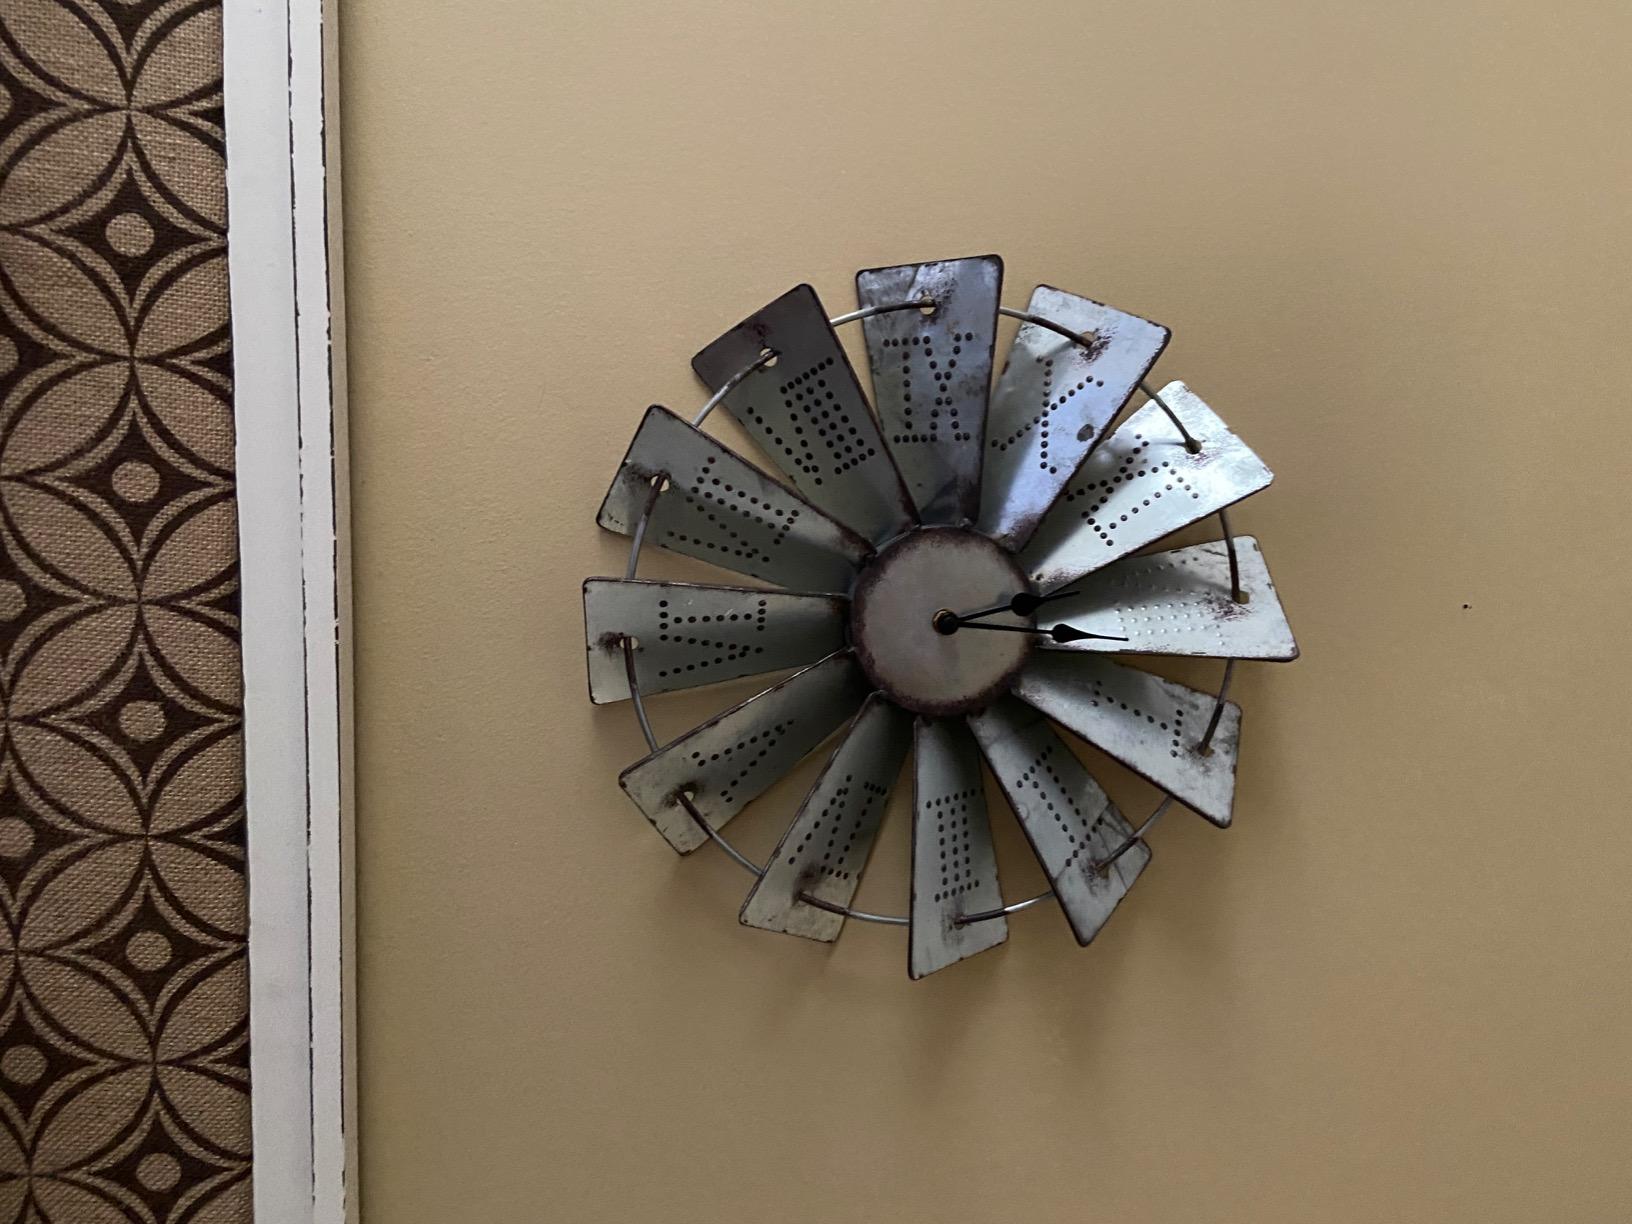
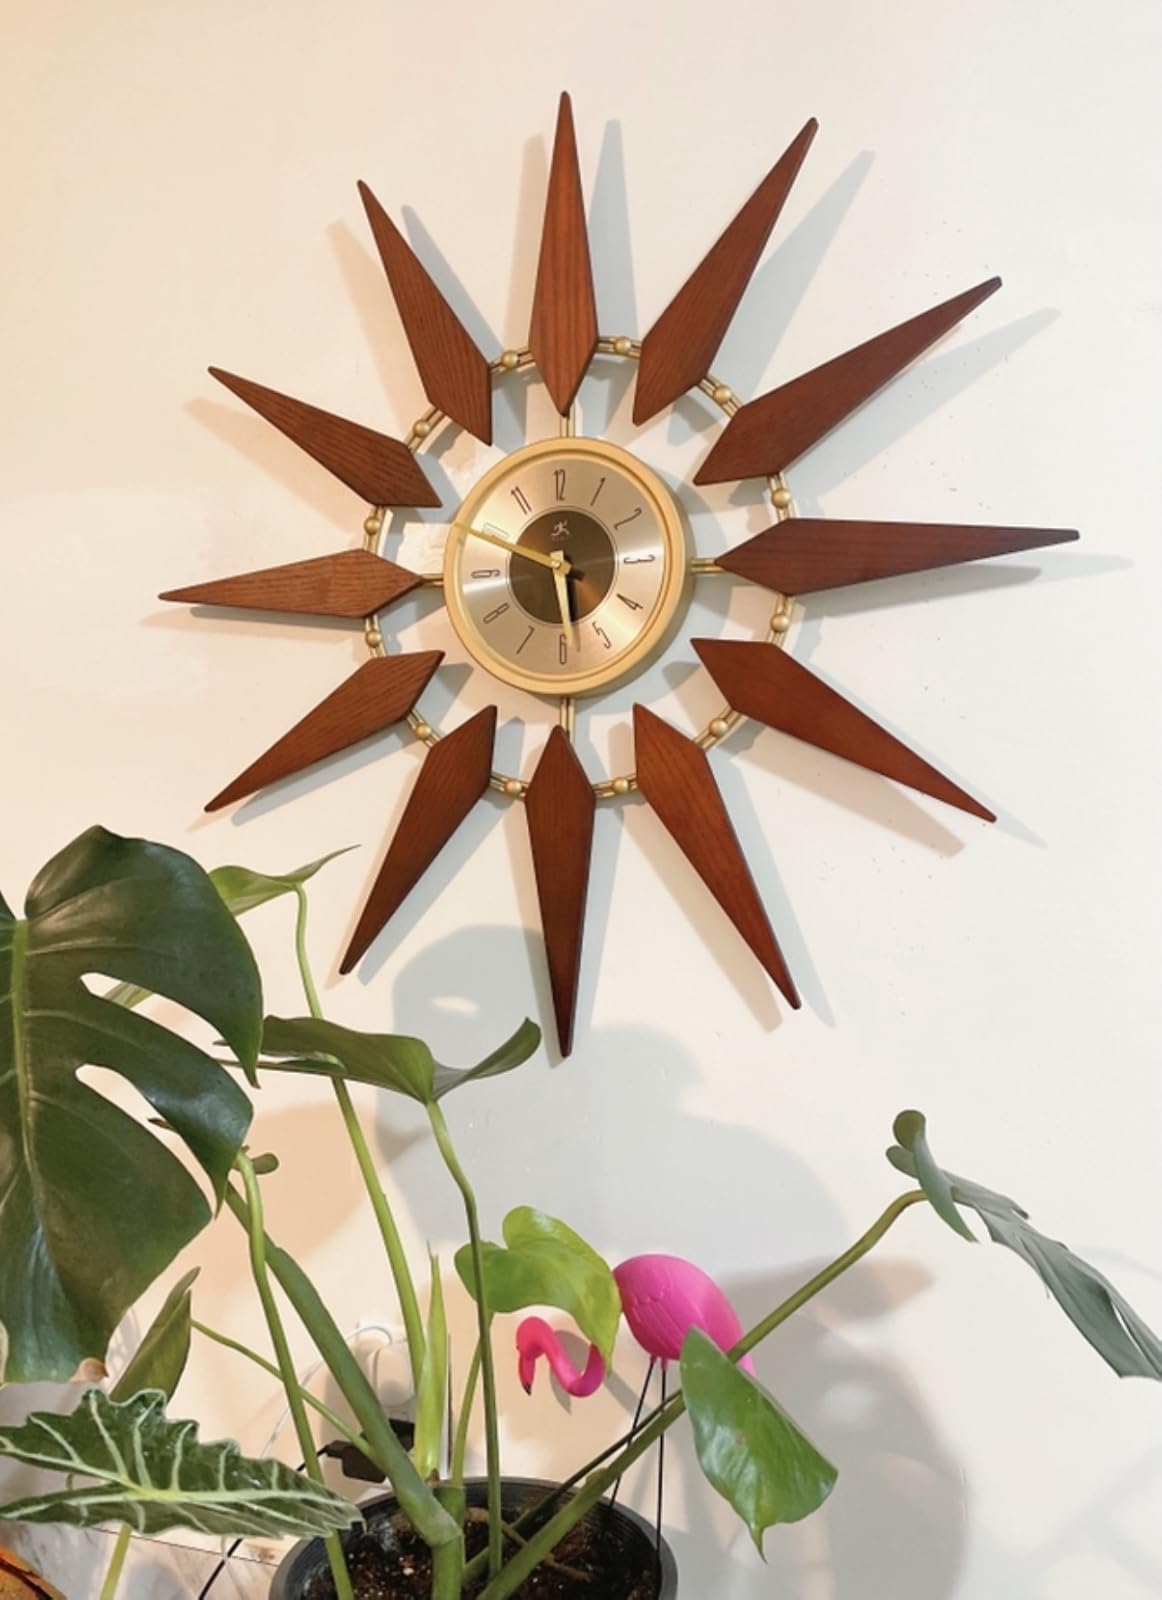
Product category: clock
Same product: no